Hurricane Ioke

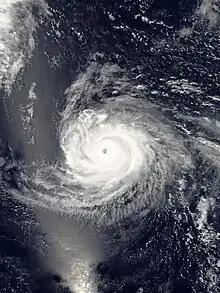
Ioke at its record peak intensity west of the Hawaiian Islands on August 24

Hurricane Ioke, also referred to as Typhoon Ioke, was a record-breaking, long-lived and extremely powerful tropical cyclone that traversed the Pacific for 17 days, becoming a Category 5 hurricane on the Saffir–Simpson scale on three different occasions. It was the most intense hurricane ever recorded in the Central Pacific, as well as the fifth-most intense Pacific hurricane on record, tied with 1973's Hurricane Ava. It also generated the most accumulated cyclone energy for a single storm, until Cyclone Freddy surpassed its record in 2023. Ioke was the ninth named storm, fifth hurricane, and third major hurricane of the active 2006 Pacific hurricane season.